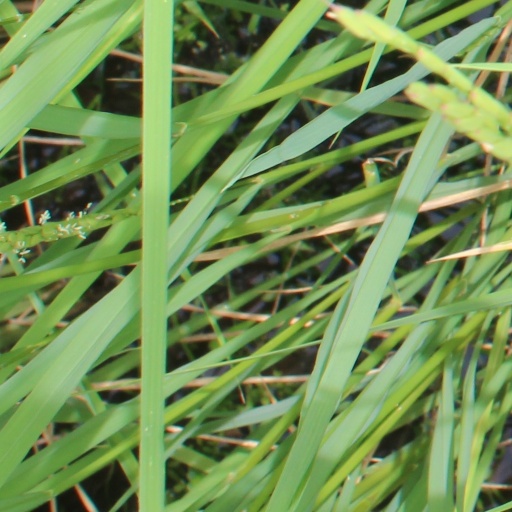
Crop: rice